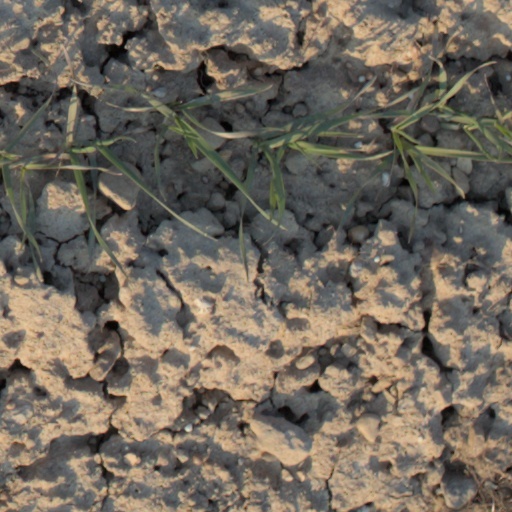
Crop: wheat